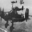
Label: airplane